Historical Vedic religion

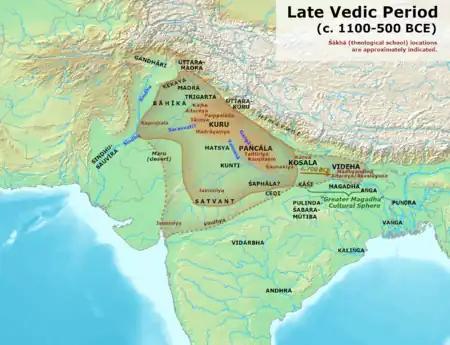
The spread of the Vedic culture in the late Vedic period. "Aryavarta" was limited to northwest India and the western Ganges plain, while Greater Magadha in the east was occupied by non-Vedic Indo-Aryans. The location of shakhas is labeled in maroon.

The historical Vedic religion, also called Vedism or Brahmanism, and sometimes ancient Hinduism or Vedic Hinduism, constituted the religious ideas and practices prevalent amongst some of the Indo-Aryan peoples of the northwest Indian subcontinent (Punjab and the western Ganges plain) during the Vedic period ( 1500–500 BCE). These ideas and practices are found in the Vedic texts, and some Vedic rituals are still practised today. The Vedic religion is one of the major traditions which shaped modern Hinduism, though present-day Hinduism is significantly different from the historical Vedic religion.